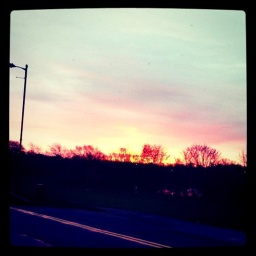
161110_ red sky in the morning (319/365)